Roosevelt Elementary School (Waterloo, Iowa)

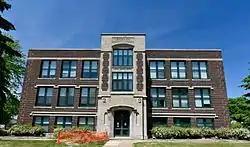

The Roosevelt Elementary School at 200 E. Arlington St. in Waterloo, Iowa was built during 1921-22 and extended in 1954. It was a Late Gothic Revival architecture work by Waterloo architect Mortimer B. Cleveland.